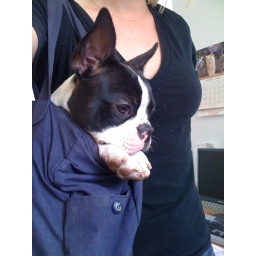
dog in a bag